FN Baby Browning

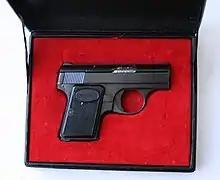
A Baby Browning caliber .25 ACP/6.35 mm Browning. Dated 1968

FN manufactured and marketed the Baby Browning from 1931 until 1979. About 550,000 units were produced, including the hand chiseled engraved "Renaissance" and the "Lightweight" version. The Lightweight utilized a 6061 T6 aluminum frame and hexavalent chrome-plated (over electro-less nickel) slide and external detail parts. With the exception of special order nickel-plated units and the above-mentioned versions, all of the 1931 Baby Brownings were finished in chemical hot blue. The halt to exports to the US in 1968 was mandated by the Gun Control Act of 1968, which was precipitated by Robert Kennedy's assassination involving an Iver Johnson manufactured revolver. It forbade the importation of certain firearms, among them the 1931 Baby Browning, but it didn't forbid the domestic production of these same weapons. FN transferred production of the Baby Browning to Manufacture d'armes de Bayonne (MAB) during 1979. Based in Bayonne, France, MAB produced the pistol from 1979 until 1983 when bankruptcy forced it to discontinue production. Production of the Baby Browning ceased in Europe at that time.